Lascar War Memorial

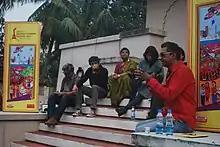
Apeejay Kolkata Literary Fest

On 13 Jan. 2013 the Lascar War Memorial was the venue of the Apeejay Kolkata Literary Festival. Apeejay Kolkata Literary Festival 2013 on its closing day hosted an afternoon literary session at the compound of the Lascar War Memorial. The event consisted of several book reading sections, a debate on the topic "Is Kolkata still the cultural capital of India" and a music band session. Apeejay Kolkata Literary Festival also featured the live performance of traditional baul singers and poto chitra artists.